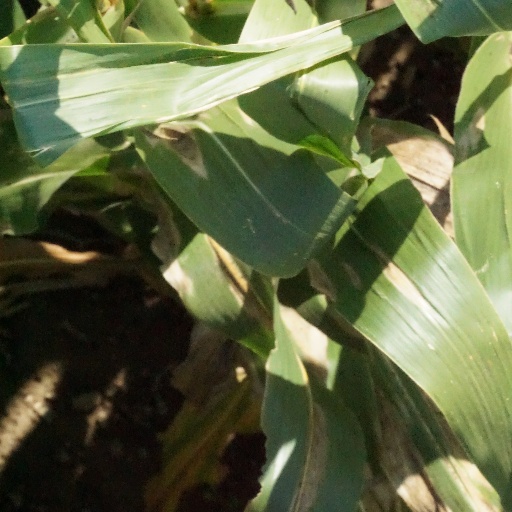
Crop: maize; corn